Question: Please indicate a possible affordance area of baseball bat that can be used for swinging
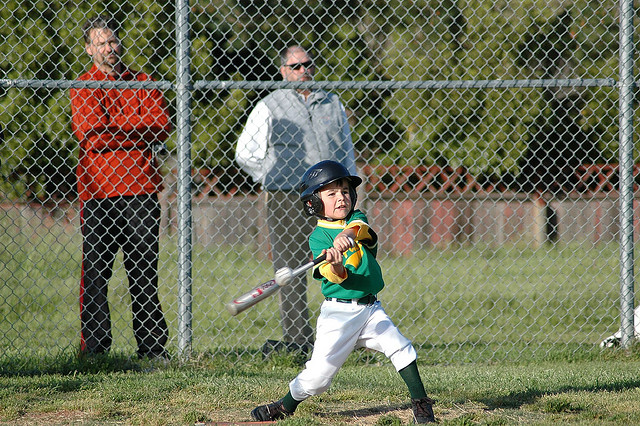
Answer: [288.5, 226.5, 358.5, 279.5]